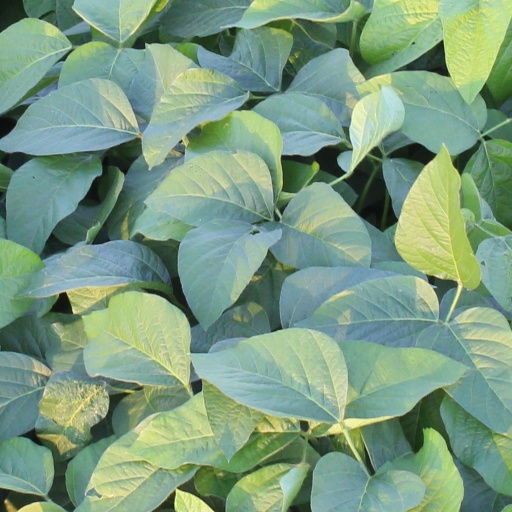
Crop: soybean